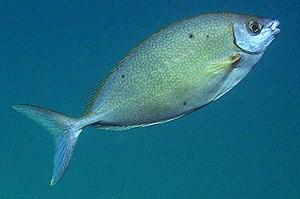
Siganus est un genre de poissons de la famille des Siganidae, appelés sigan en France et picot en Nouvelle-Calédonie.